Worship

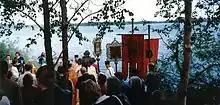
"Ilja Praasniekka", the Elijah Day worship on the shore of lake in Ilomantsi, Finland in July 1996

Orthodox Judaism and orthodox Sunni Islam hold that for all practical purposes veneration should be considered the same as prayer; Orthodox Judaism (arguably with the exception of some Chasidic practices), orthodox Sunni Islam, and most kinds of Protestantism forbid veneration of saints or of angels, classifying these actions as akin to idolatry.